Vijay Mallya

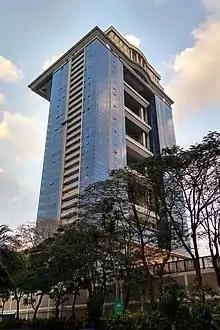
Mansion atop Kingfisher Tower, which is a copy of White House, which belongs to Mallya

He is the ex-chairman of United Spirits, the largest spirits company in India, and continues to serve as chairman of United Breweries Group, an Indian conglomerate with interests including beverage alcohol, aviation infrastructure, real estate and fertilizer. He has been the chairman of Sanofi India (previously known as Hoechst AG and Aventis) and the chairman of Bayer CropScience in India for over 20 years, and the chairman of several other companies.